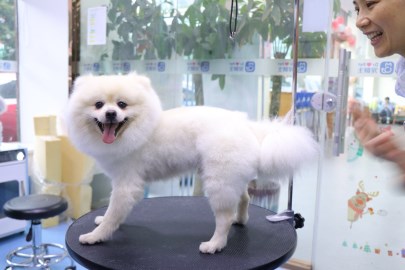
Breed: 1936-n000005-Pomeranian